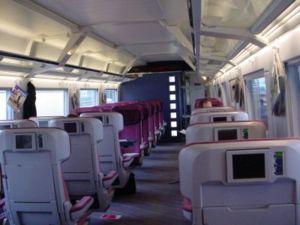
L'Intercity-Express est l'offre « premium » de la Deutsche Bahn, la compagnie de chemin de fer allemande, et désigne à la fois le train en tant que matériel et la ligne commerciale sur laquelle le train circule.